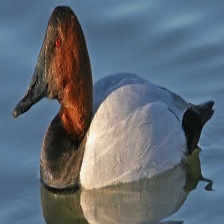
Species: CANVASBACK
Scientific name: AYTHYA VALISINERIA
ImageNet parent category: drake